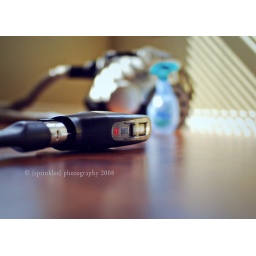
"I need you to come home soon, she said. I'm walking around like a woman who's let herself go."